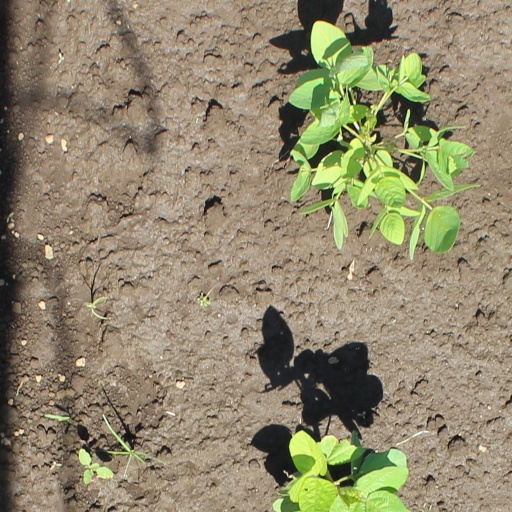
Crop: soybean